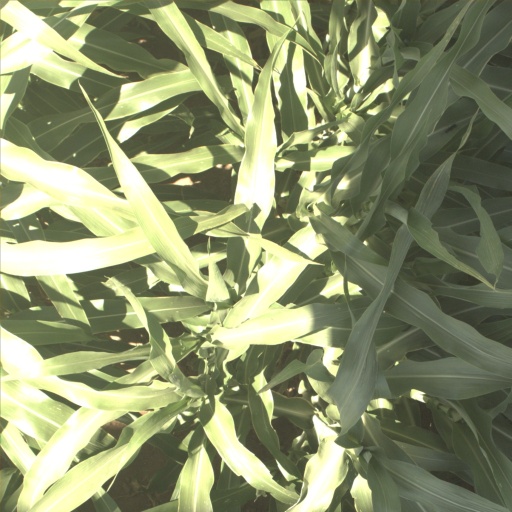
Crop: sorghum